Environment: real
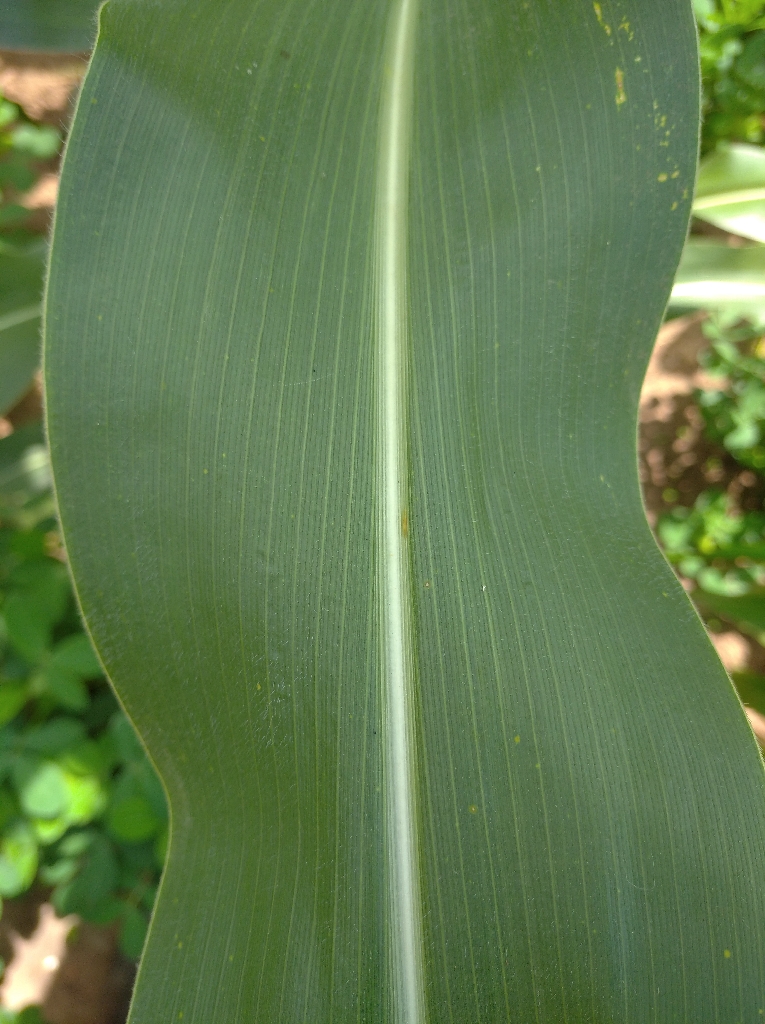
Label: healthy